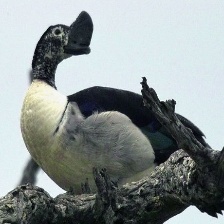
Species: KNOB BILLED DUCK
Scientific name: SARKIDIORNIS MELANOTOS
ImageNet parent category: drake